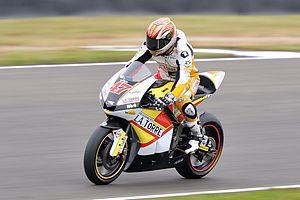
Angel Rodriguez sur la Bimota HB4